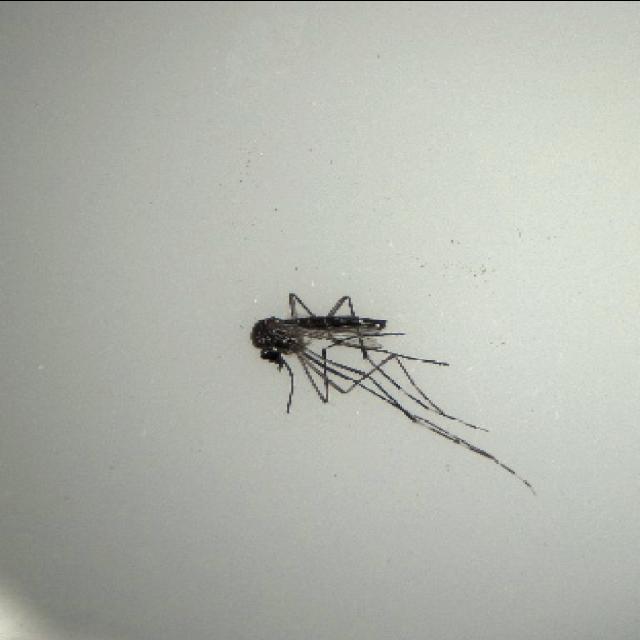
Species: aedes_albopictus